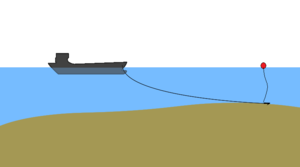
Rayon d'évitage.